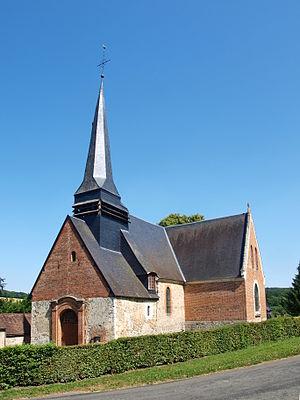
Achy (Oise, France)
Achy est une commune française située dans le département de l'Oise en région Hauts-de-France.